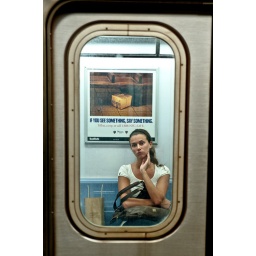
Candid photo of girl thinking to herself in subway train window.